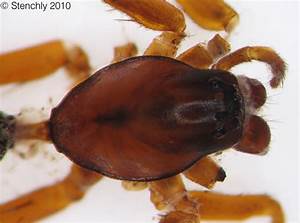
Label: ragno